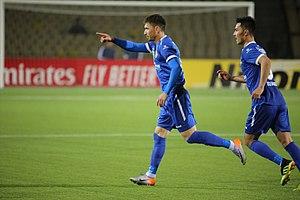
Le Futbal Klubu Dordoi Bichkek, plus couramment abrégé en Dordoi Bichkek, est un club kirghiz de football fondé en 1997 et basé à Bichkek, la capitale du pays.